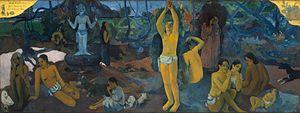
D'où venons-nous? Que sommes-nous? Où allons-nous?